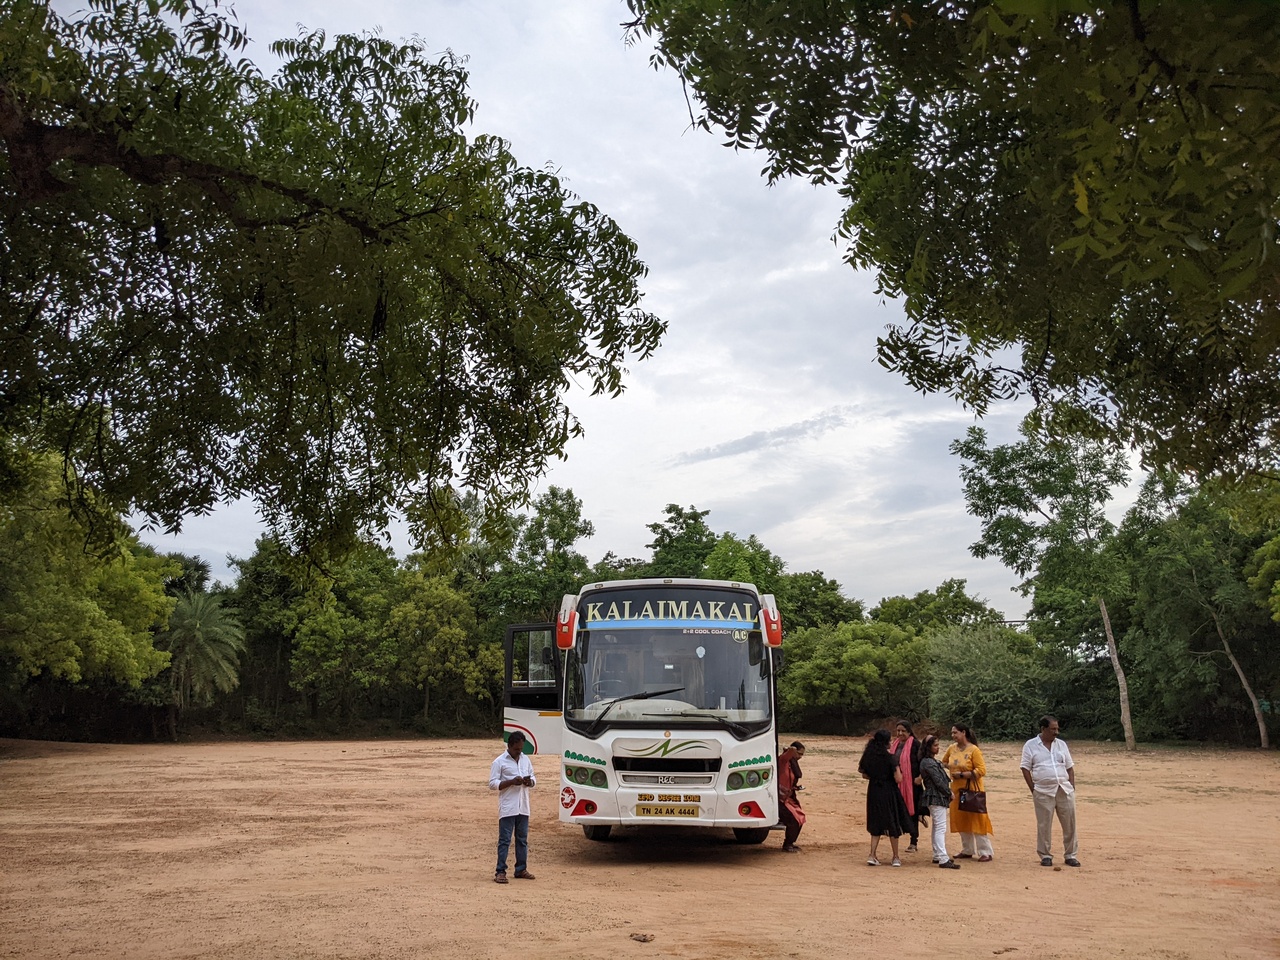
Auroville is an experimental township in Viluppuram district, mostly in the state of Tamil Nadu, India, with some parts in the Union Territory of Pondicherry in India. It was founded in 1968 by Mirra Alfassa and designed by architect Roger Anger.